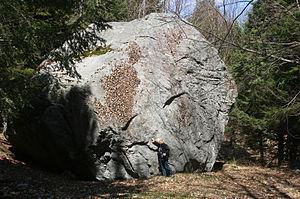
Le Green Mountain Giant est un bloc erratique situé dans le Vermont, aux États-Unis.